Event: Hurricane Matthew
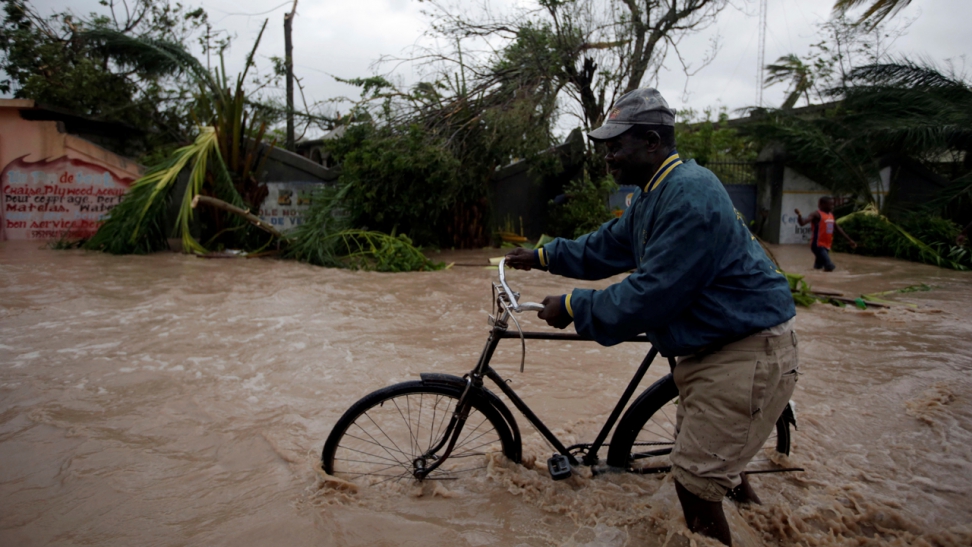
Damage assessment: damage